Jardin des plantes de La Rochelle

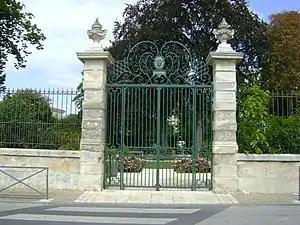

The Jardin des plantes de La Rochelle is a small botanical garden located behind the natural history museum at 28 rue Albert Ier, La Rochelle, Charente-Maritime, Nouvelle-Aquitaine, France. It is open daily without charge.